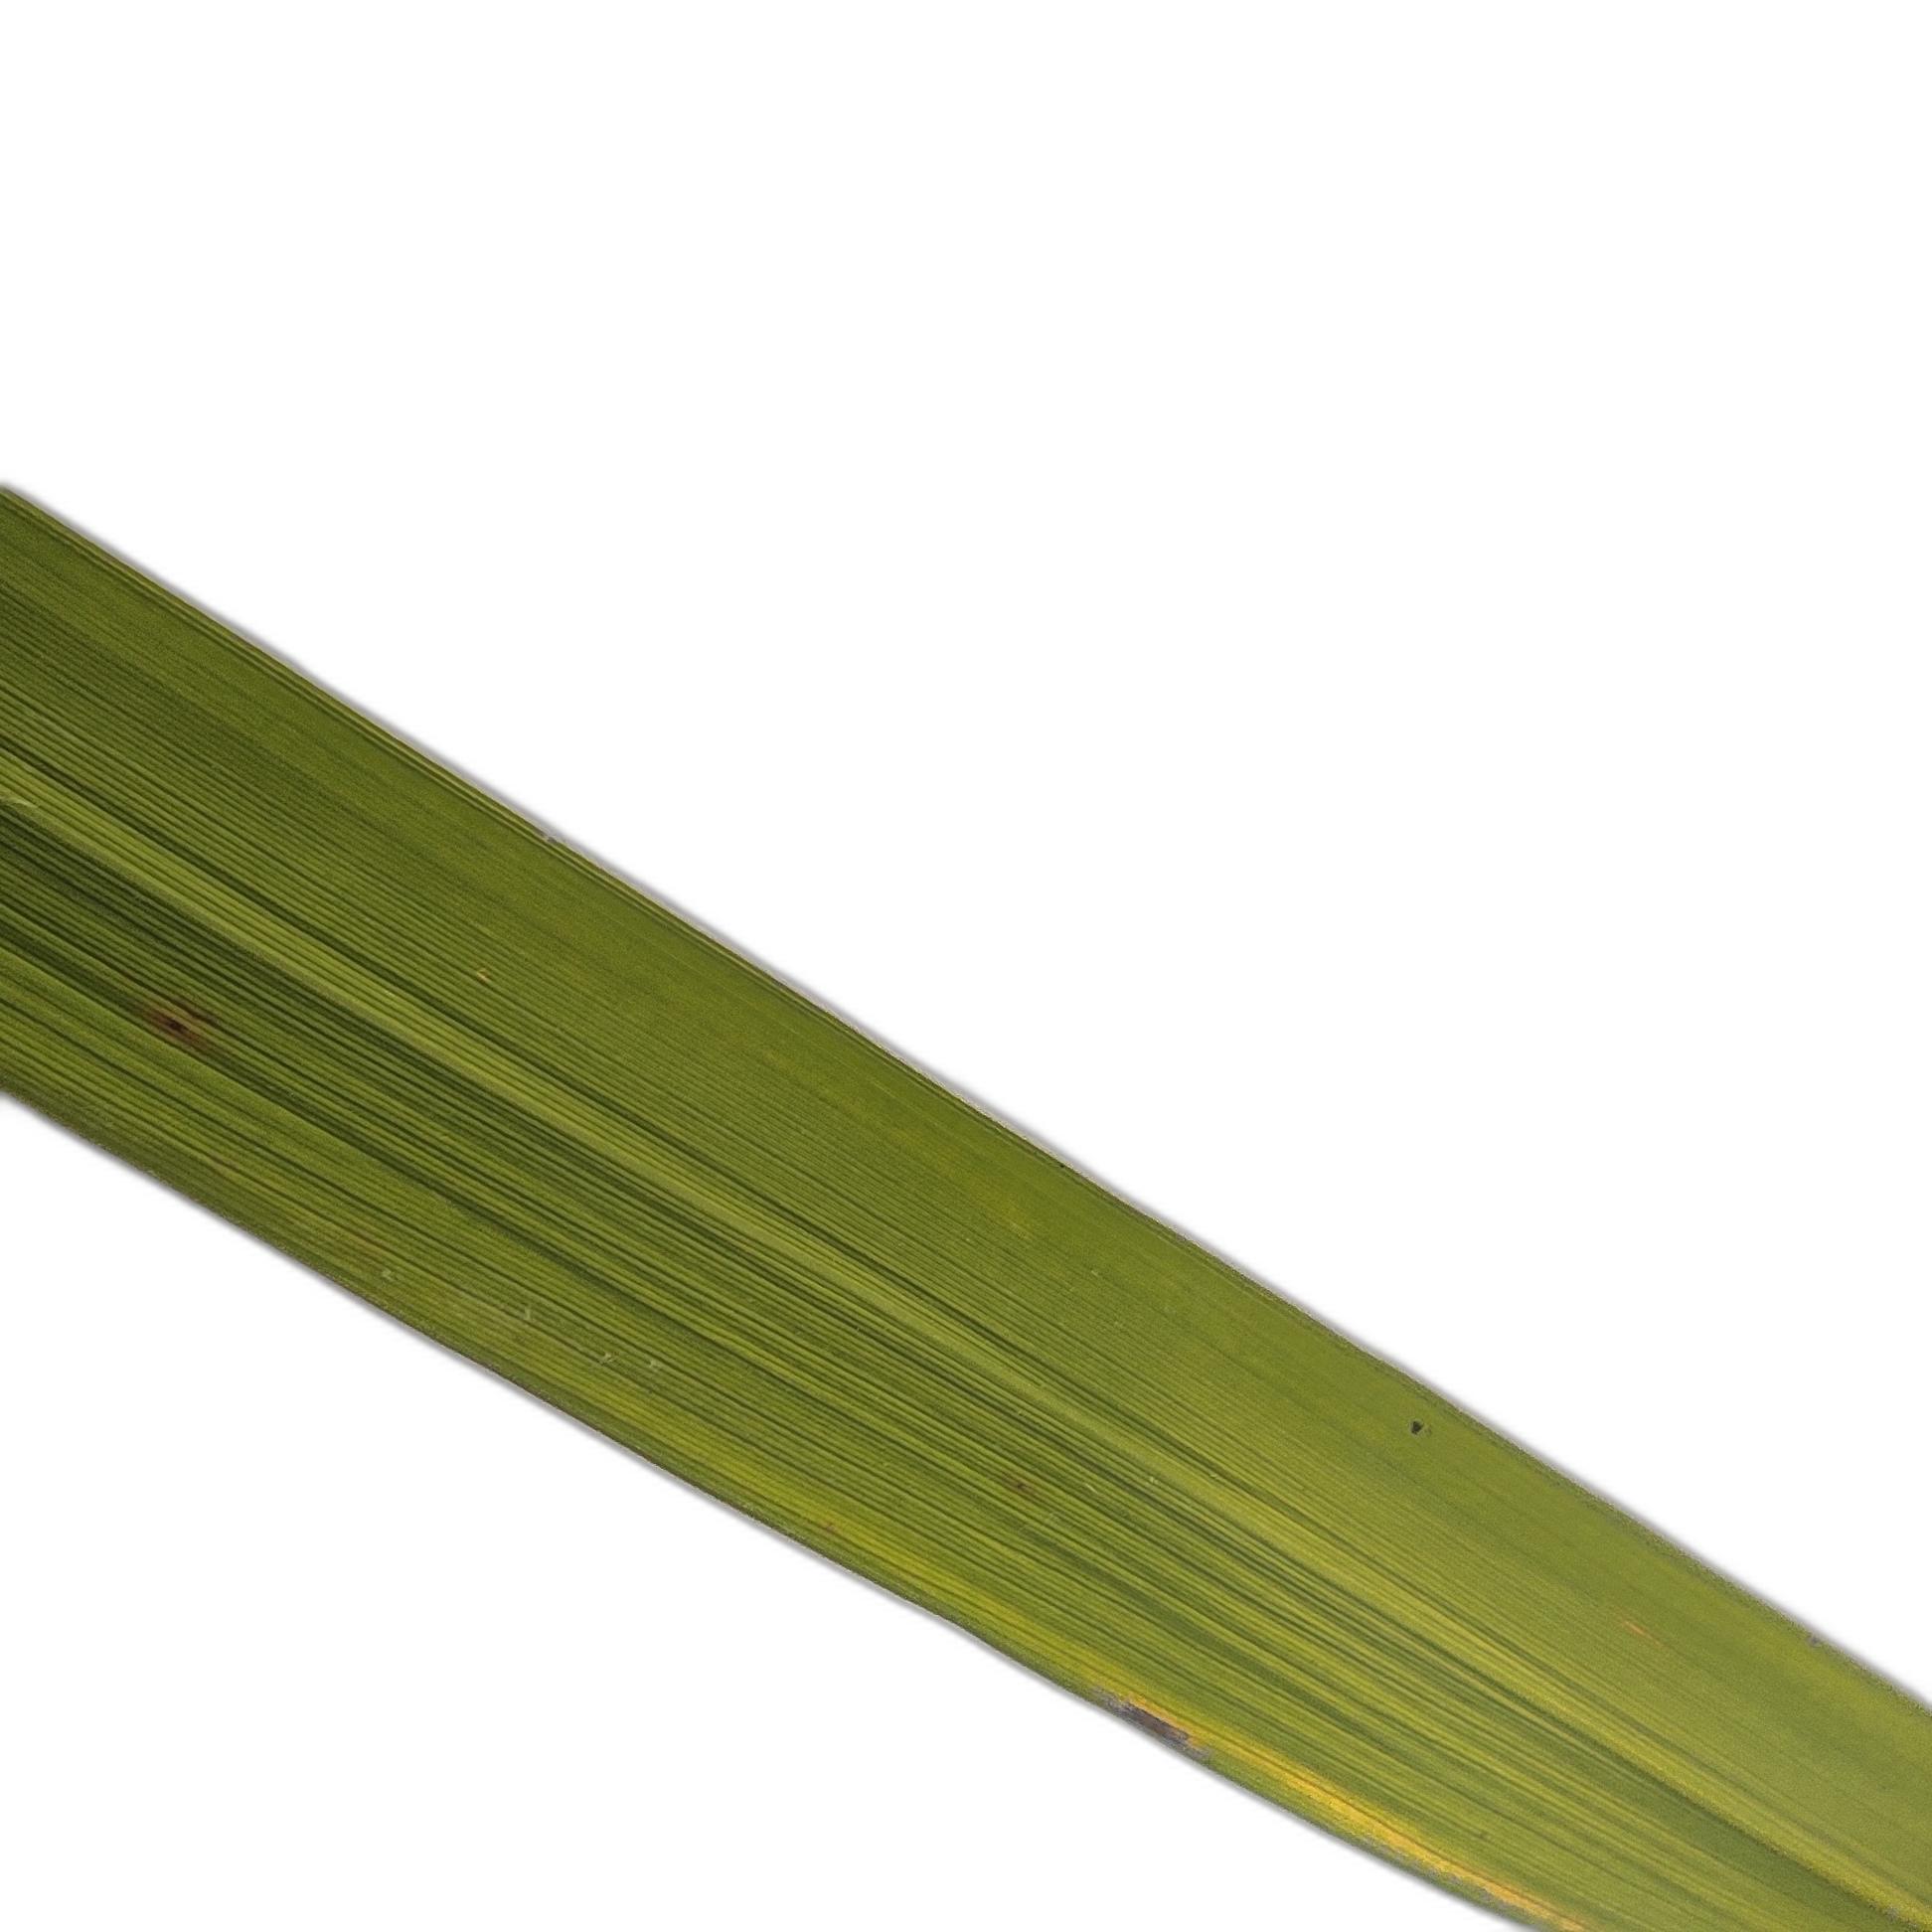
Label: Rice Tungro